Lindsay Peoples Wagner

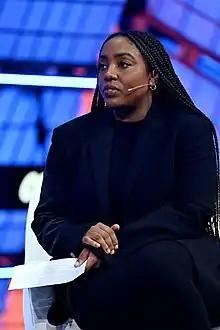
Peoples Wagner in 2022

Lindsay Peoples (born October 17, 1990) is an American editor serving as editor-in-chief of "New York" magazine's "The Cut" since 2021. She is the former editor-in-chief of "Teen Vogue", and was the youngest editor-in-chief of any Condé Nast magazine.